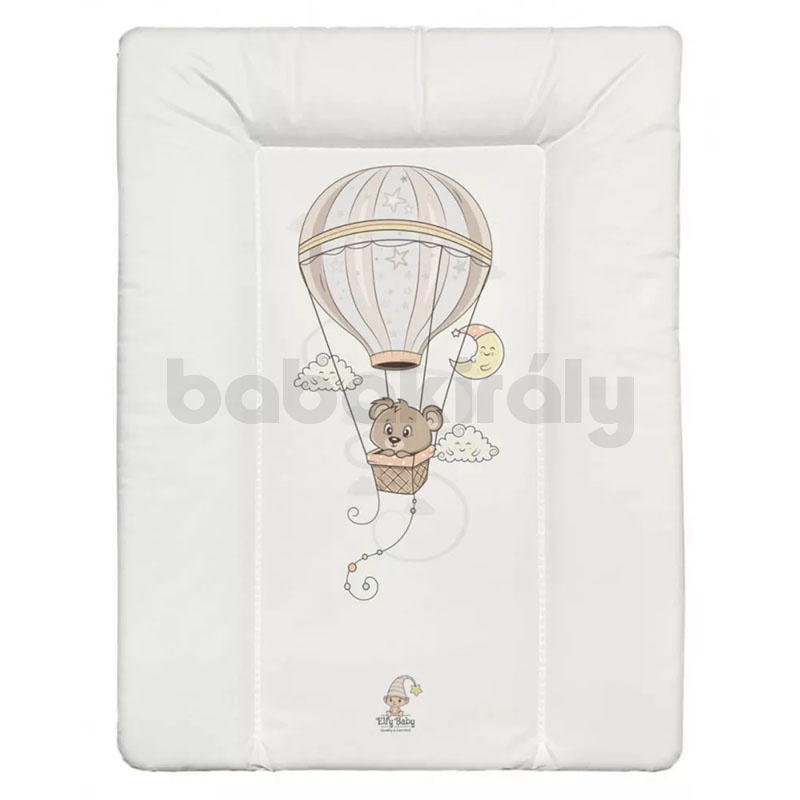
Pelenkázó lap - Maci hőlégballonban
A pelenkázó lap a baba pelenkájának kicserélésében és az öltöztetésében is segítséget nyújt a szülőnek. Kiváló minőségű, vízlepergetős felülete könnyen tisztítható, nem tartalmaz káros anyagokat és nem dörzsöli a gyermek bőrét. Pelenkázó feltéttel ellátott komódjainkkal is kompatibilis, így segíti az egységes babaszoba berendezését.
Brand: Color
Category: Baby & Toddler > Diapering > Changing Mats & Trays > Changing Mats